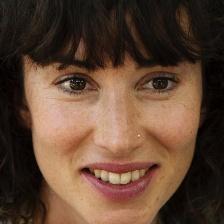
Label: faces